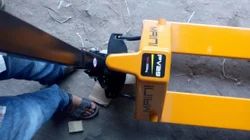
Label: Hydraulic_Hand_Pallet_Truck